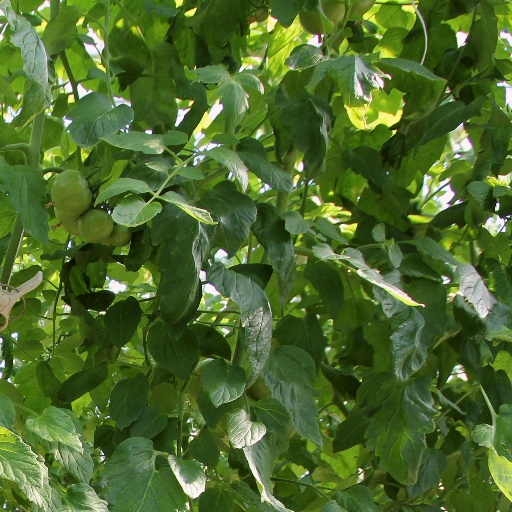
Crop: tomato